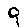
Label: 9